Ravi Mohan

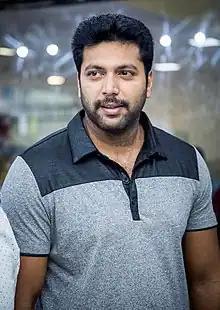
Ravi at Naya Gadget Shop Launch

Ravi Mohan (born 10 September 1980), better known by his former stage name Jayam Ravi, is an Indian actor who works in Tamil cinema. The son of veteran film editor A. Mohan, Ravi made his lead acting debut in "Jayam" (2003), the success of which prompted the title to become a prefix to his stage name until 2025. He has won one Tamil Nadu State Film Award and one Filmfare Award South and three SIIMA Awards respectively.